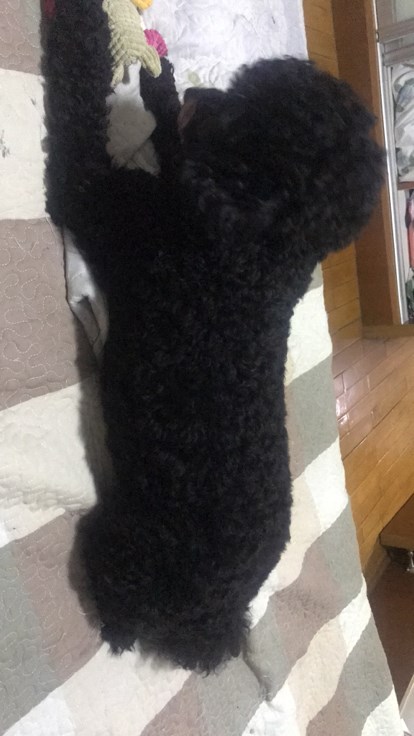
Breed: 2925-n000114-toy_poodle